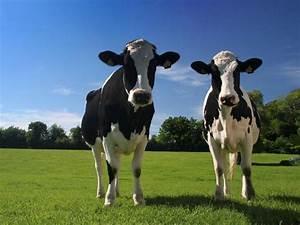
cow